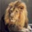
Label: lion